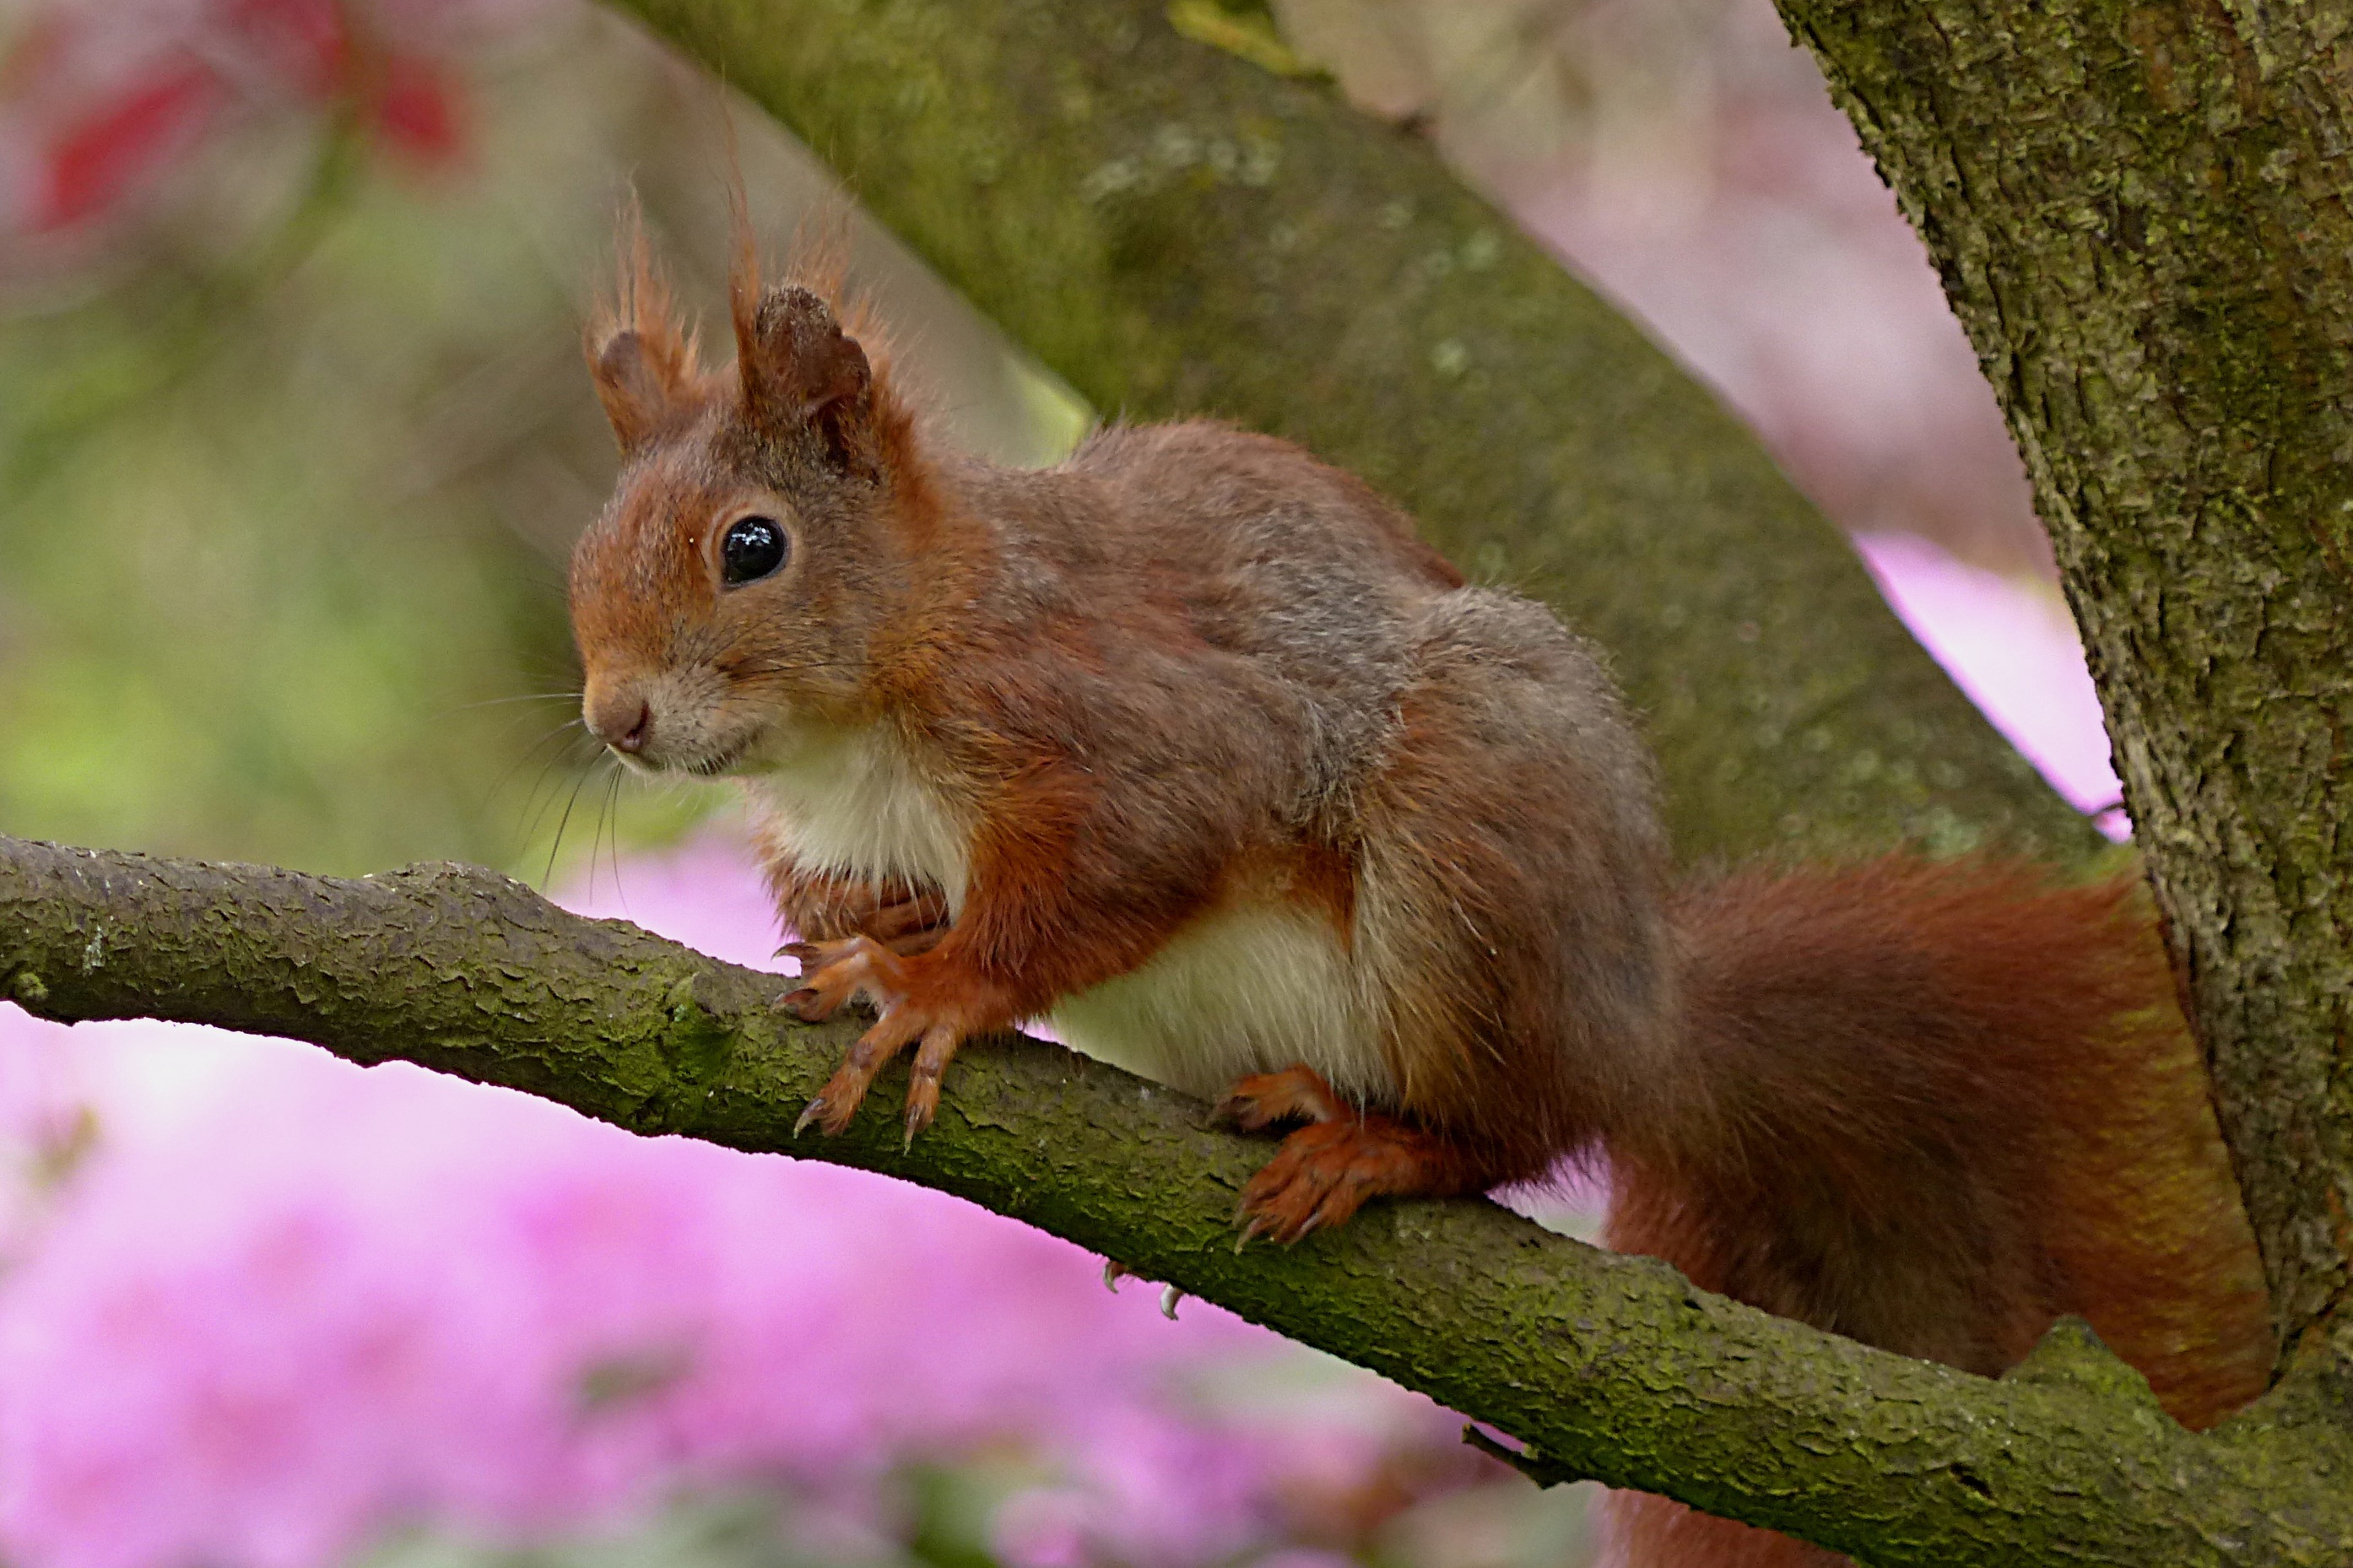
tree, nature, animal, wildlife, mammal, squirrel, garden, rodent, fauna, whiskers, vertebrate, chipmunk, sciurus, fox squirrel